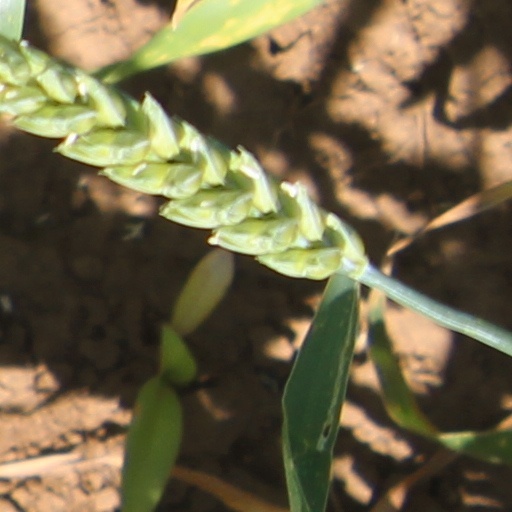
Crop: wheat